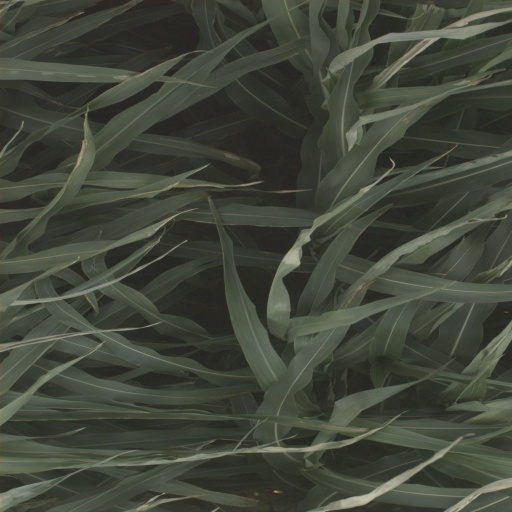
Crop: sorghum